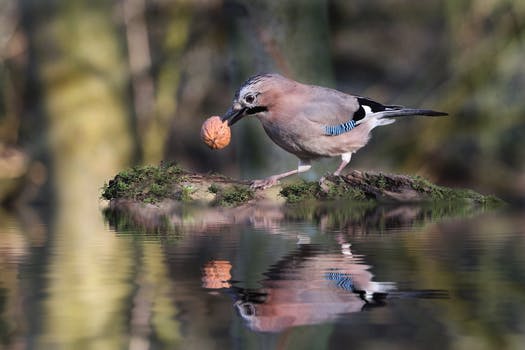
Label: No Watermark